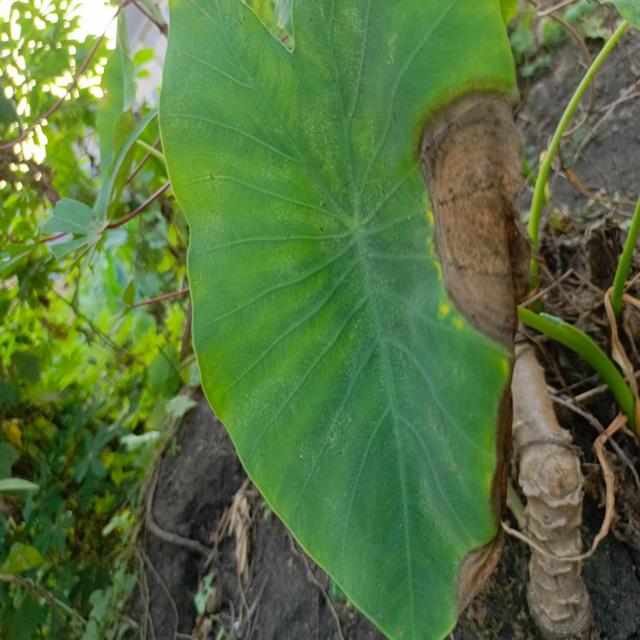
Label: Late_Blight